Lester B. Pearson

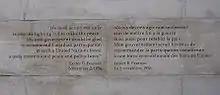
Lester B. Pearson quote on the Peacekeeping Monument

Pearson was appointed a Companion of the Order of Canada on 28 June 1968. His citation reads: